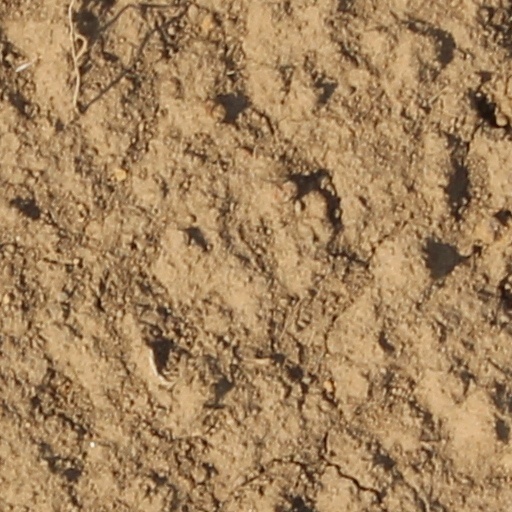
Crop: wheat